Ewout Gouw

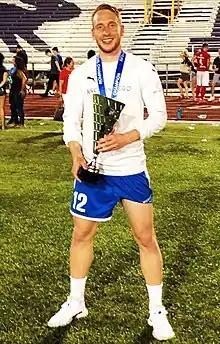

Ewout Gouw (born 6 January 1995) is a Dutch professional footballer who plays as a midfielder for Dade County FC in the United States.